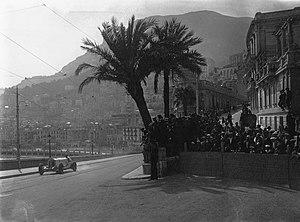
Le Grand Prix automobile de Monaco 1929 est le premier Grand Prix disputé dans les rues de la principauté. Organisé par le cigarettier Anthony Noghès et des amis avec qui il a fondé l'Automobile Club de Monaco, l'épreuve est soutenue par le prince Louis II de Monaco et le pilote monégasque Louis Chiron. La course est organisée le 14 avril 1929. Il y a 16 engagés concourant pour la prime de 100 000 francs.
Otto Wilhelm Rudolf Caracciola, dit Rudolf Caracciola, né le 30 janvier 1901 à Remagen dans le royaume de Prusse, sous l'Empire allemand et mort le 28 septembre 1959 à Cassel dans la Hesse, en Allemagne de l'Ouest, est un coureur automobile et moto allemand puis suisse. Il est considéré comme l'un des plus grands pilotes de Grands Prix d'avant-guerre et reconnu pour son perfectionnisme. Son record de victoires au Grand Prix d'Allemagne est toujours inégalé en 2020.